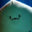
Label: ray